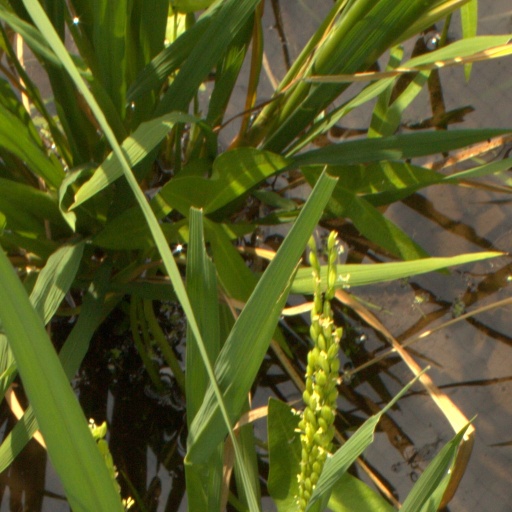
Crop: rice